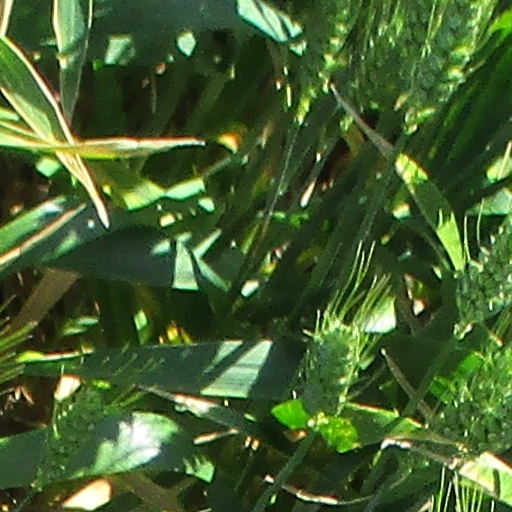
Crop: wheat